Pacific Coast Company House No. 75

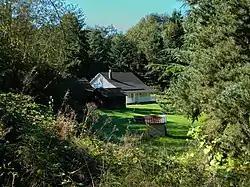
Pacific Coast company house

Pacific Coast Company House No. 75, also known as Baima House, is a private residence in Newcastle, Washington. Built in 1880 or earlier, it was added to the National Register of Historic Places in 1979. The house is the only surviving structure associated with the early development of coal mining at Newcastle and is an example of the type of housing in which miners lived.